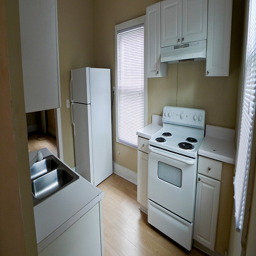
An empty kitchen with white appliances, counters, and cupboards.
A kitchen featuring all white appliances and counters.
A small,very neat and clean kitchen with white appliances.
A kitchen with a white stove, refrigerator, and white cabinets.
a white kitchen with a silver sink and white refrigerator